Amsterdam-Noord

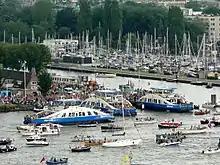
Three GVB ferries operating during SAIL Amsterdam 2015

Furthermore, there are five ferry lines for pedestrians and bicycles operated by the Gemeentelijk Vervoerbedrijf (GVB) to cross the IJ. They are operational 24 hours a day. They depart every two minutes for the Centraal station–Buiksloterweg connection (two boats at a time for this short distance) to every half hour for the Centraal station–NDSM-werf connection (one boat at a time for this long distance), with Centraal Station directly accessible due to its waterside location on the other side of the IJ.